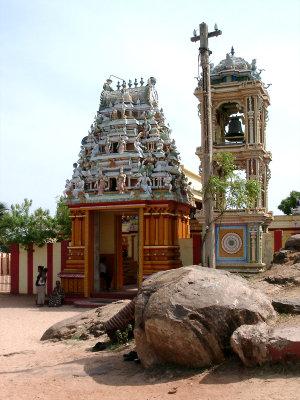
Le temple Koneswaram de Trincomalee ou Thirukonamalai Temple Konesar - Le temple des Mille Piliers et Dakshina - Then Kailasam, est un ensemble de temple hindou de la période classique médiévale à Trinquemalay. C’est un lieu de pèlerinage pour hindous dans la province orientale, à Sri Lanka.